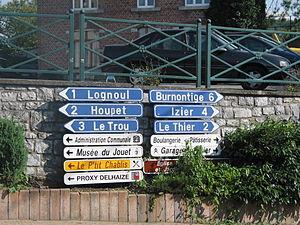
Panneaux indicateurs à Ferrières (Liège) (Belgique).